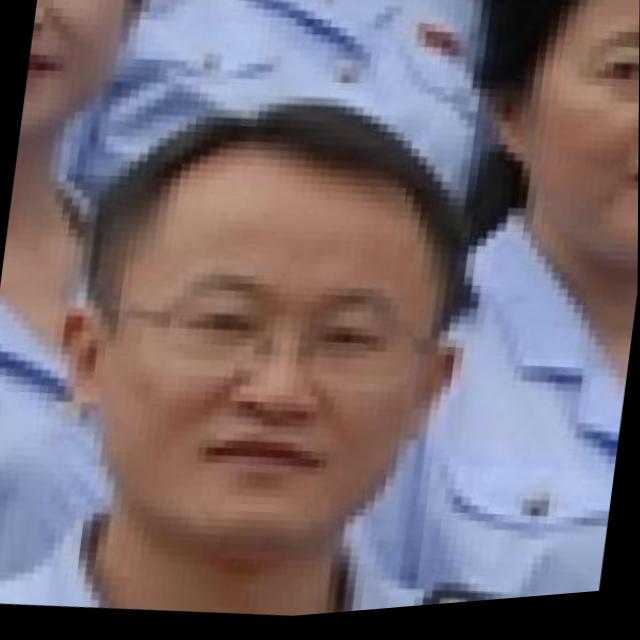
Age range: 45-64